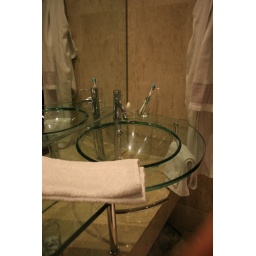
This is the coolest sink I have ever seen, it is in our bathroom at the Sheraton in Kowloon, Hong Kong SAR.